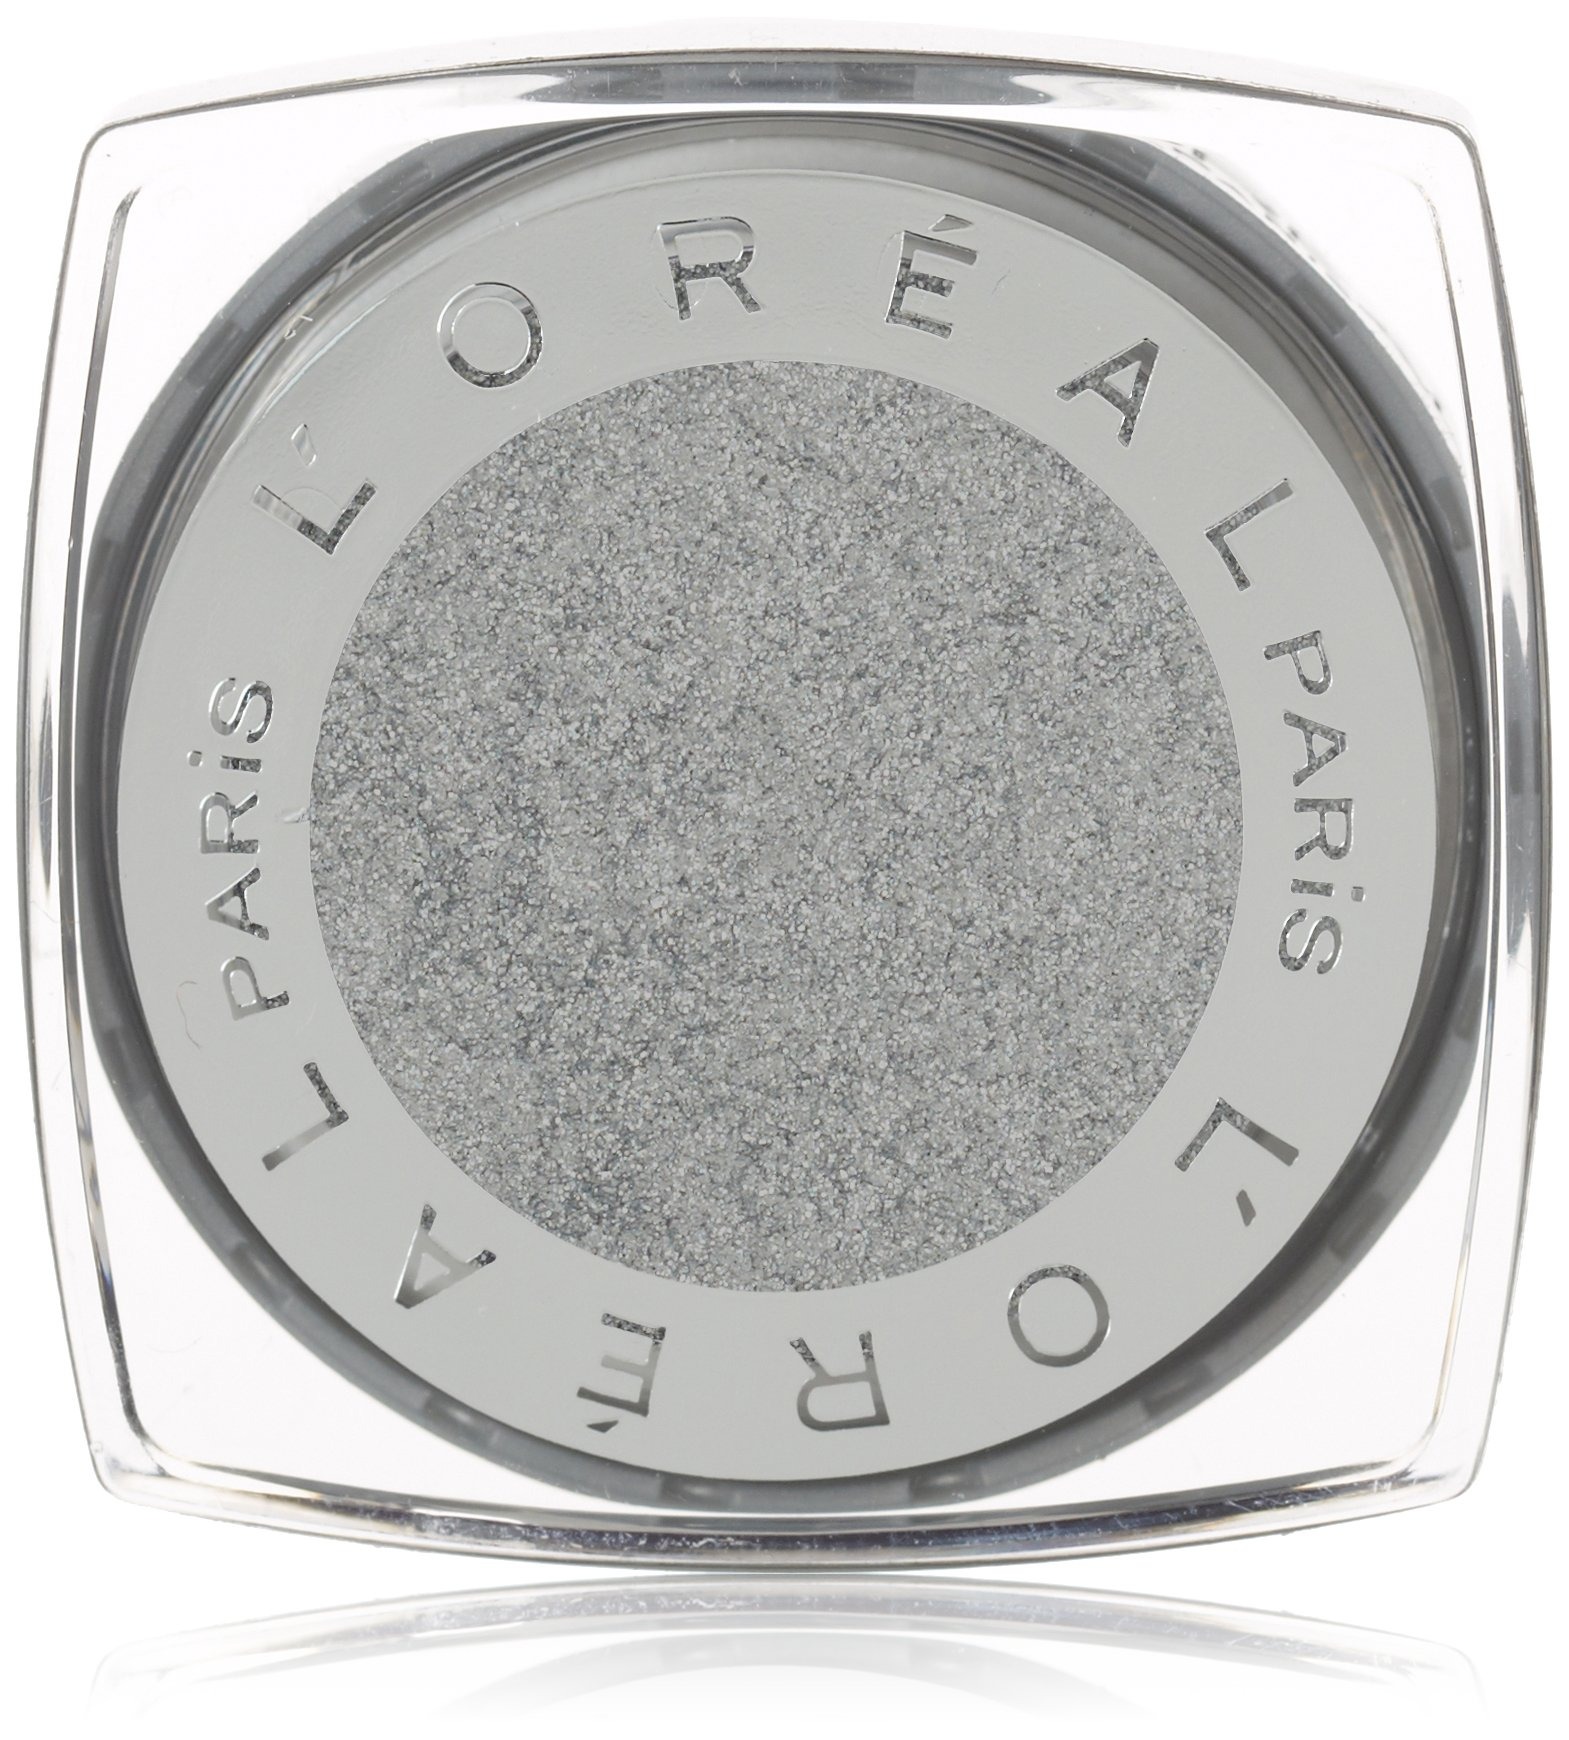
Item Name: L'Oréal Paris Infallible 24HR Shadow, Silver Sky, 0.12 oz.
Bullet Point 1: Intense maximized color
Bullet Point 2: Luxurious powder-cream texture
Bullet Point 3: 24HR long lasting hold
Bullet Point 4: Waterproof, crease and fade resistant
Value: 1.0
Unit: Count

Price: 18.99